Jinx Falkenburg

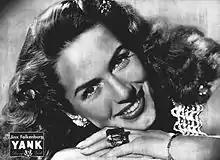
Falkenburg in "Yank, the Army Weekly" (1945)

Eugenia Lincoln "Jinx" Falkenburg (January 21, 1919 – August 27, 2003) was an American actress and model. She married journalist and publicist Tex McCrary in 1945. Known as "Tex and Jinx", the couple pioneered and popularized the talk show format, first on radio and then in the early days of television. They hosted a series of interview shows in the late 1940s and early 1950s that combined celebrity chit-chat with discussions of important topics of the day.